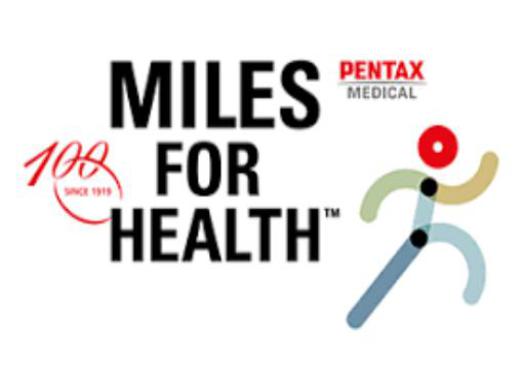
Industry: Electronic